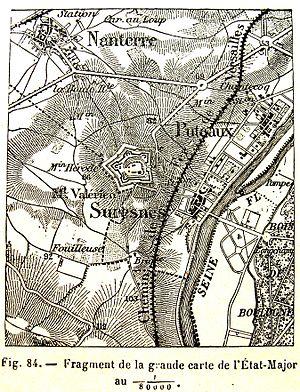
La forteresse du Mont-Valérien est un fort polygone à cinq côtés construit de 1840 à 1846. Il est l'un des seize forts construits autour de Paris.
L'histoire de Suresnes, commune de la banlieue ouest de Paris, est particulièrement liée à sa position géographique singulière, entre la Seine et le mont Valérien, l'un des points les plus élevés de l'agglomération parisienne. Ses activités économiques se développent ainsi historiquement en lien avec cet environnement, de la pêche sur le fleuve, en passant par la culture de la vigne sur les coteaux, l'industrie automobile et aéronautique le long de la Seine et, depuis la création du centre d'affaires de La Défense dans les communes voisines de Courbevoie et de Puteaux, par l'accueil de sièges de grandes entreprises.
Le mont Valérien est une colline française culminant à 161 mètres, située dans le département des Hauts-de-Seine, sur les territoires des communes de Suresnes, Nanterre et Rueil-Malmaison, à environ deux kilomètres à l'ouest de Paris.